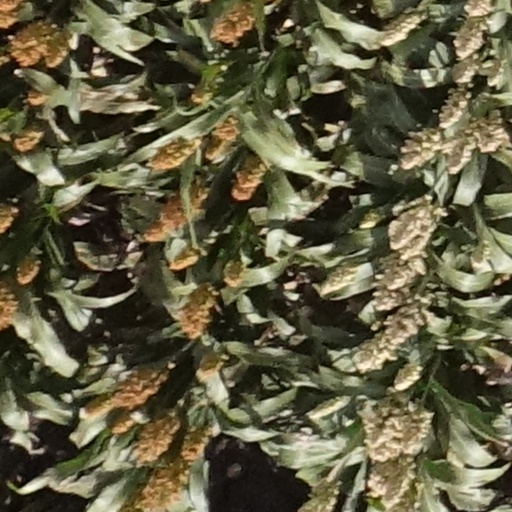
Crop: sorghum